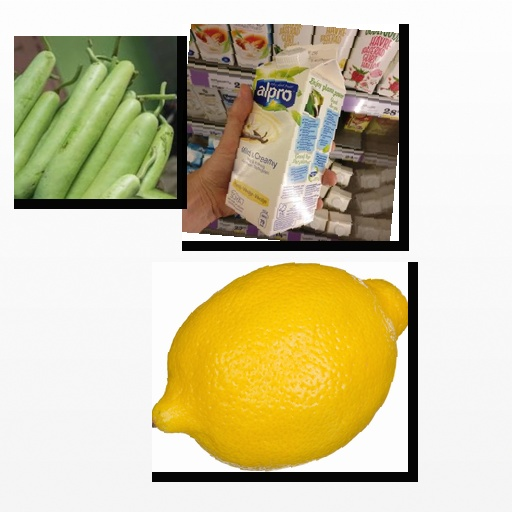
Food items: bottle_gourd, lemon, vanilla_soy_yogurt